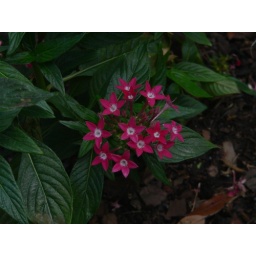
a reddish flower that i found near lake lily in maitland